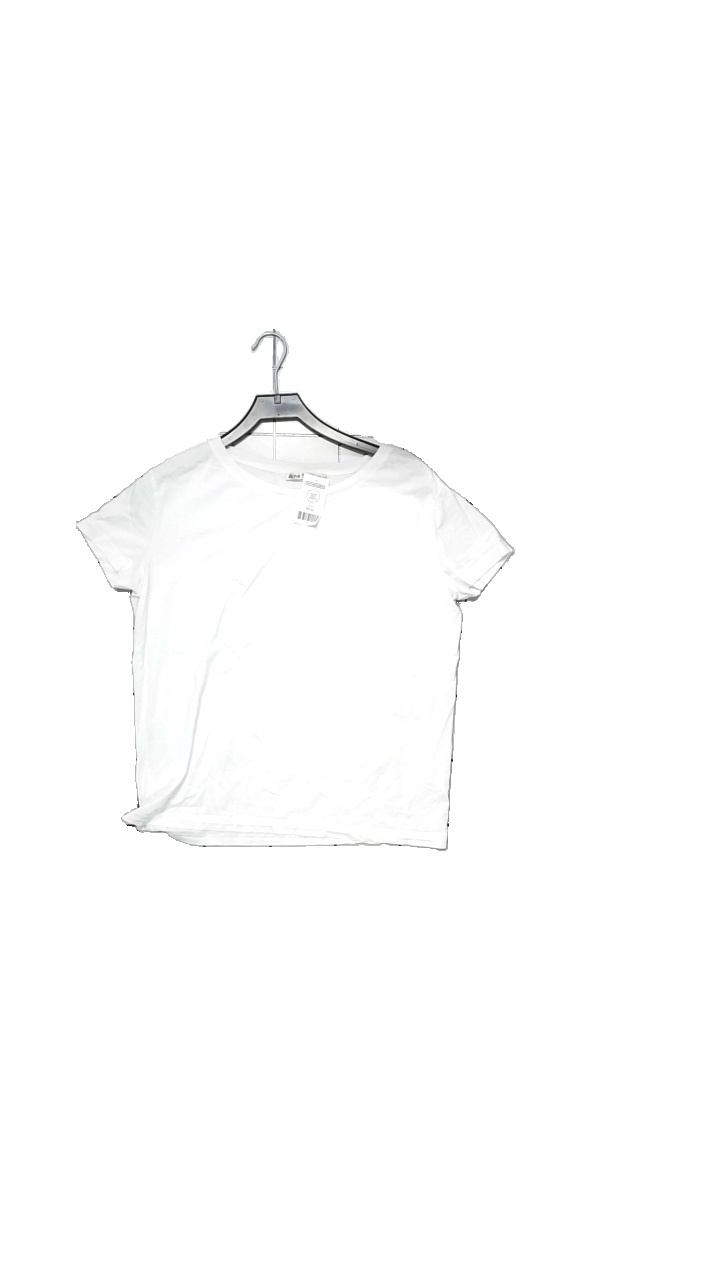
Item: Blazer (Unisex)
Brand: Acne
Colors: White
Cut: None
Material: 100% Cotton
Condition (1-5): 3
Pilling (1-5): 3
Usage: Reuse
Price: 50-100